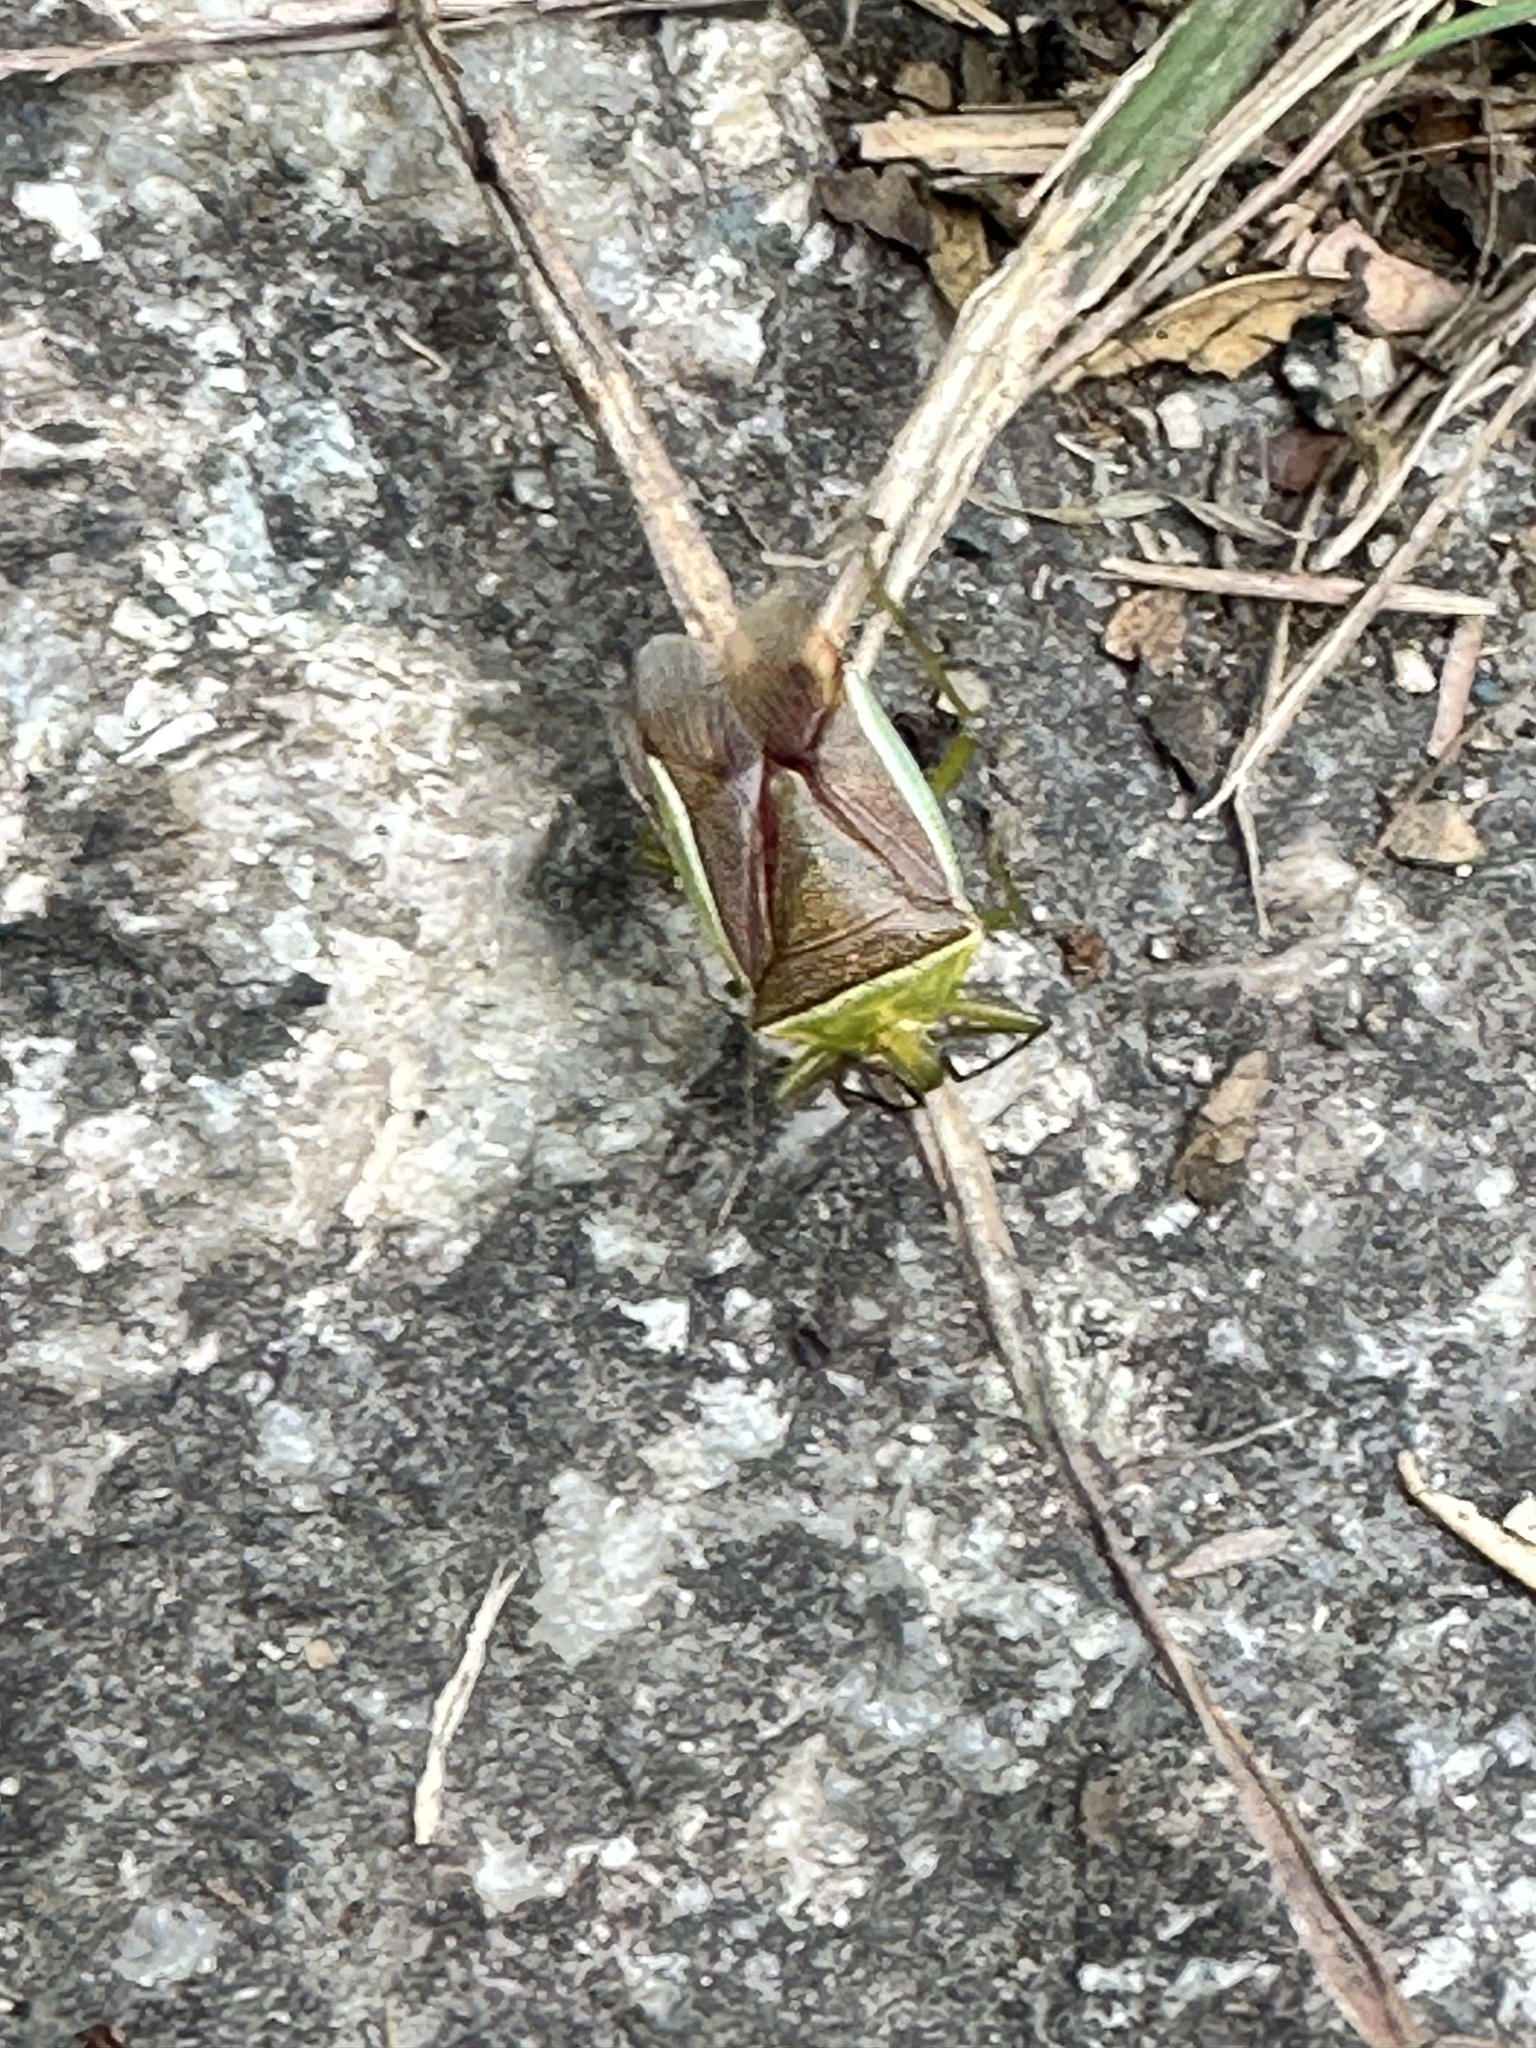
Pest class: stink_bug